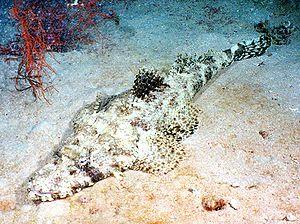
Les Platycephalidae, communément appelés poissons-crocodiles ou platycéphalidés, sont une famille de poissons téléostéens de l'ordre des Scorpaeniformes.